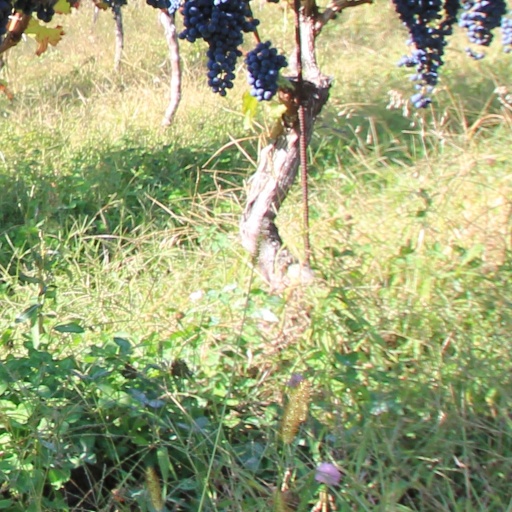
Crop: grape